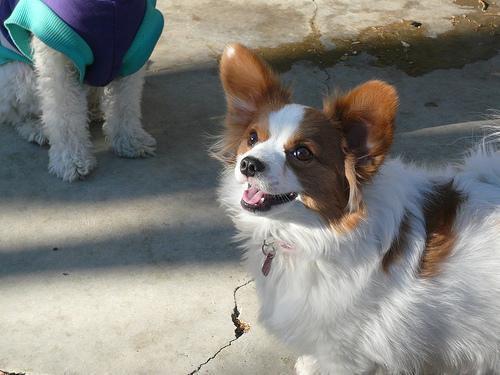
papillon